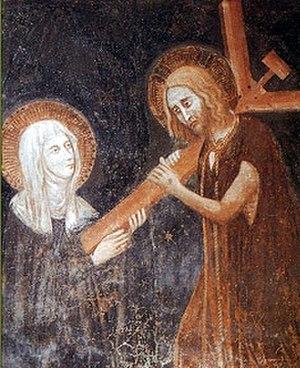
Claire de Montefalco est une religieuse augustine italienne. Un siècle avant sa consœur, sainte Rita de Cascia, elle a développé une spiritualité de la Passion du Christ et vécu une expérience mystique de stigmatisation intérieure. Elle a été canonisée en 1881 par Léon XIII. Sa mémoire se célèbre le 17 août.